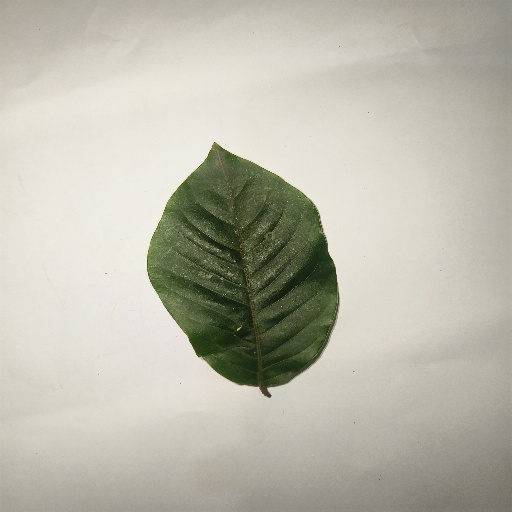
Species: HariTaki
Leaf condition: Shot Hole